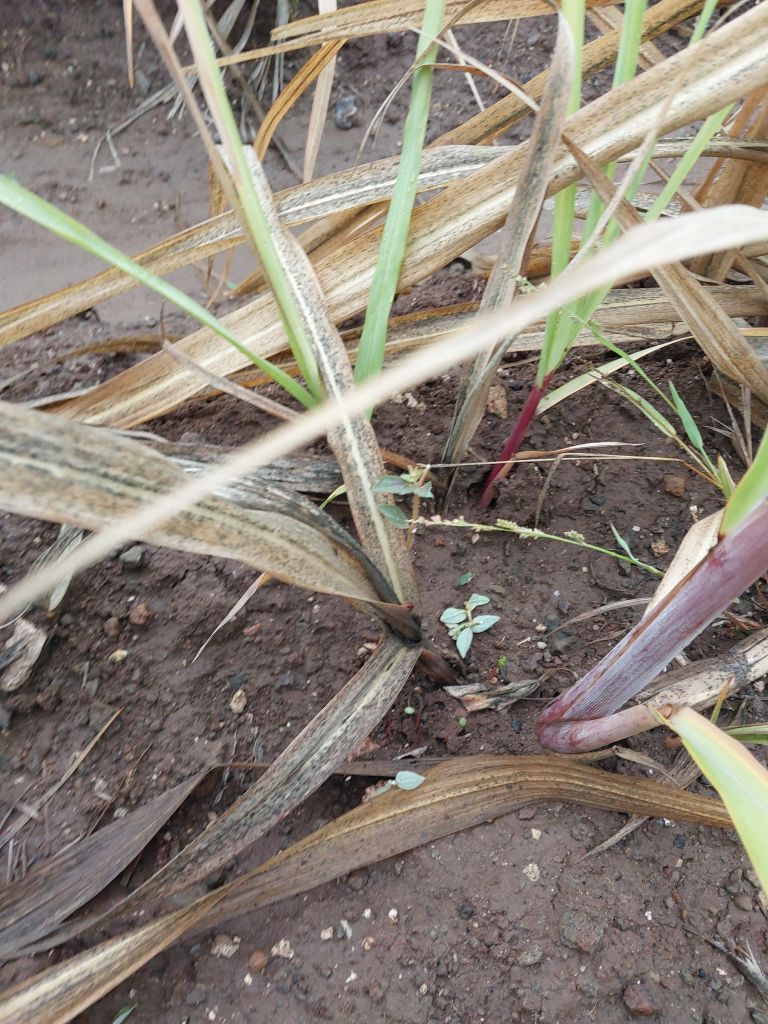
Label: Sett Rot